Bane Jelić

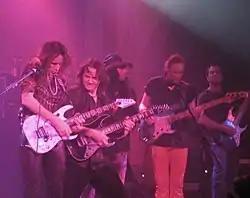
Jelić jamming with Steve Vai in Belgrade during November 2005.

During his Real Illusions Tour in 2005, Steve Vai performed in Belgrade's SKC and invited Jelić to be a guest artist. They had a jam session on the song "My Guitar Wants to Kill Your Mama"